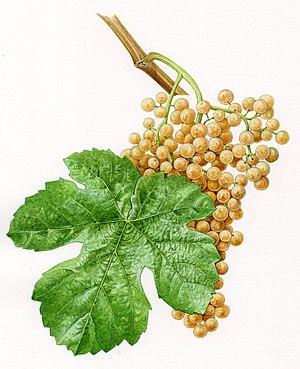
aquarelle originale, série des cépages de France (2001)
La marsanne B est un cépage blanc originaire de la Drôme.